Denis Klopkov

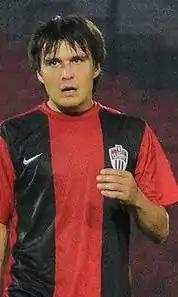
Denis Klopkov in 2010

Denis Nikolayevich Klopkov (born 4 March 1986) is a Russian former professional football player.